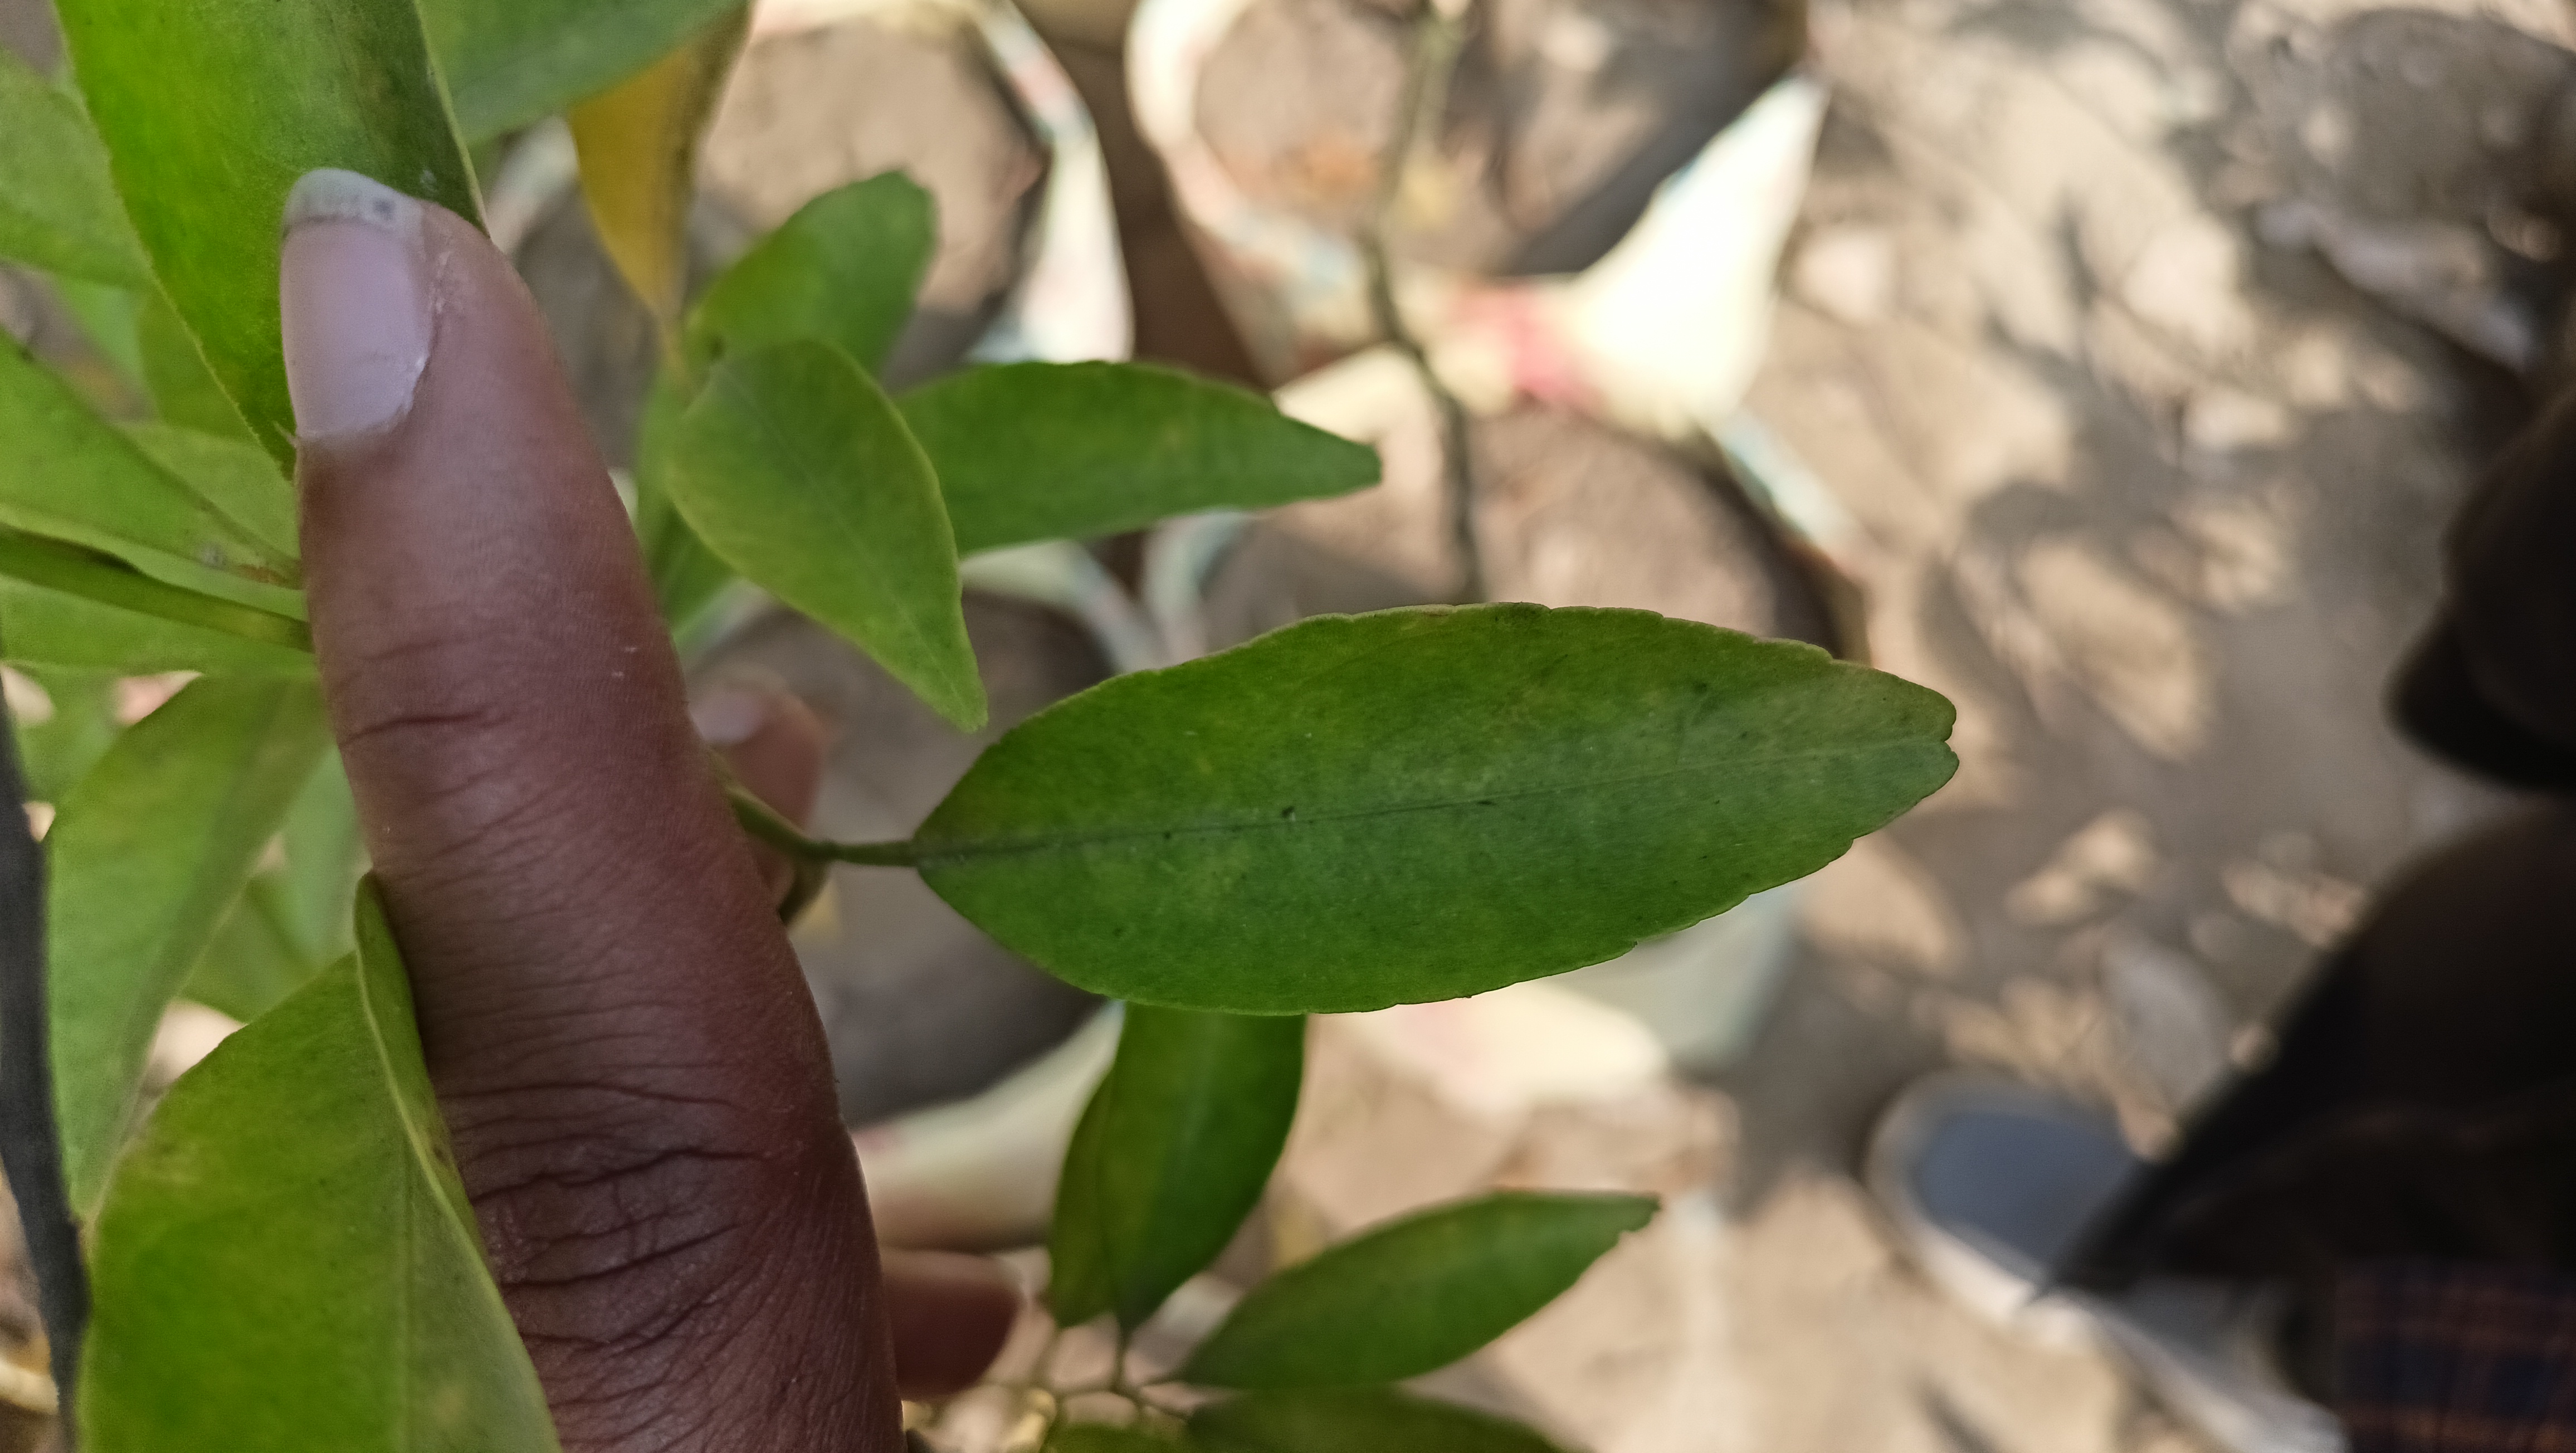
Mandarin leaf variety: Mandaring